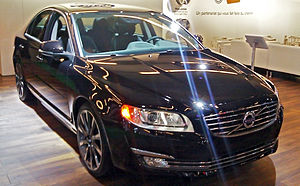
Volvo S80 / S80 (type AS, 2006−2016) / Facelifts / 2013
Volvo S80 er en øvre mellemklassebil fra den svenske bilfabrikant Volvo Cars, som blev introduceret i 1998, og siden 2006 er blevet solgt i anden generation.